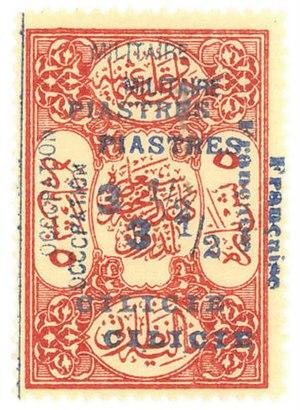
Timbre turcs. ""Occupation militaire française, 3 1/2 piastres, Cilicie"" tamponné deux fois, typographie en caractères gras. Русский: Почтовая марка французской почты в Киликии (французская оккупация), Османская империя. Скотт #99c."